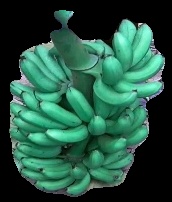
Variety: rasbale
Grade: grade1